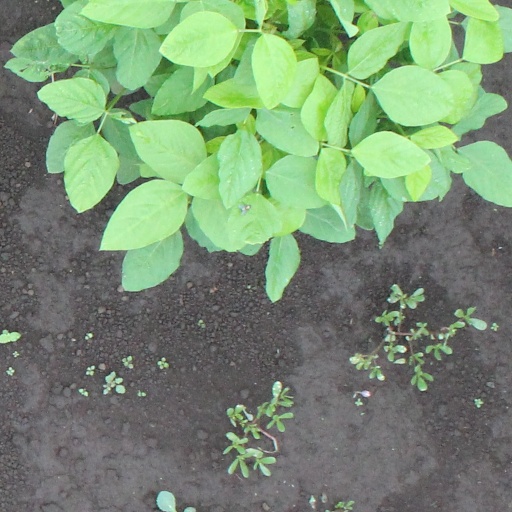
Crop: soybean